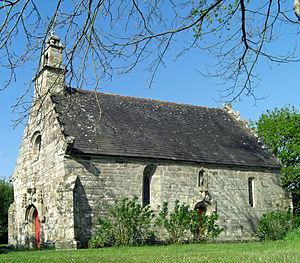
Chapelle de la Salle, Lanmérin
Lanmérin [lɑ̃meʁɛ̃] est une commune française située dans le département des Côtes-d'Armor, en région Bretagne.
Cet article recense une partie des monuments historiques des Côtes-d'Armor, en France.